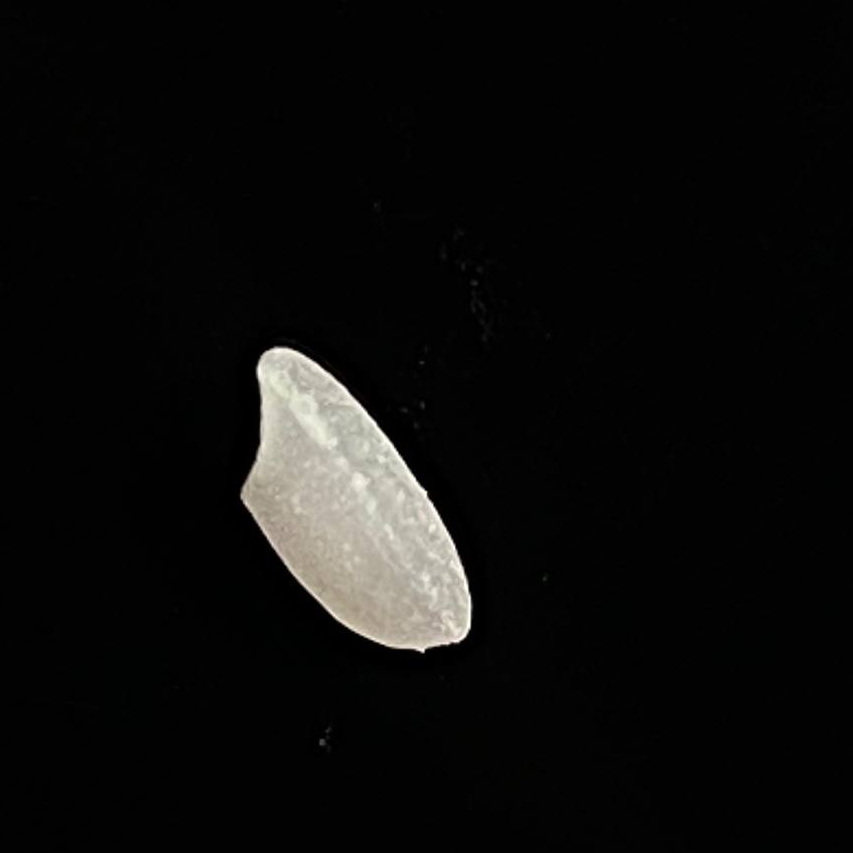
Rice variety: Chinigura_Polao